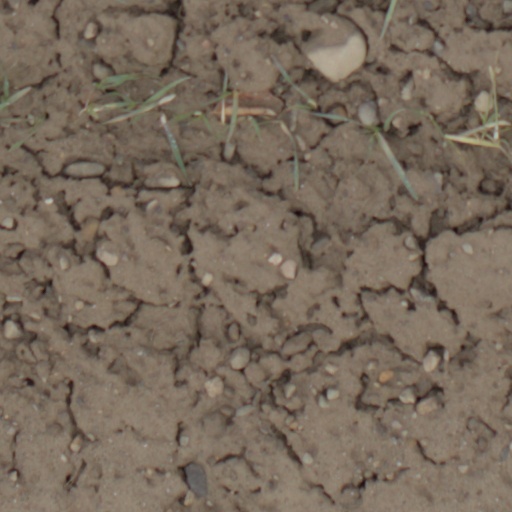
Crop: wheat